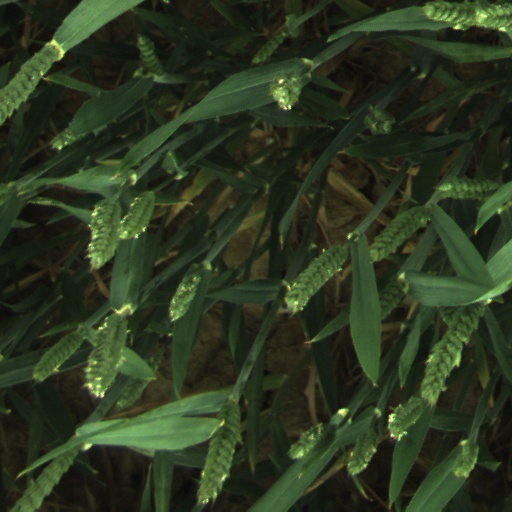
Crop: wheat